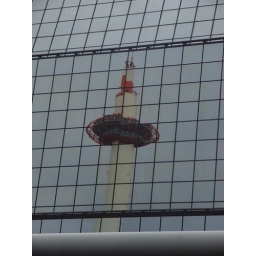
The kyoto tower which appears in the windows of kyoto station building